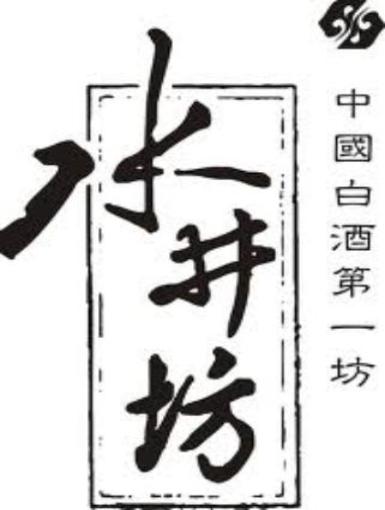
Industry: Food